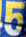
Number: 5